Roscoe Turner

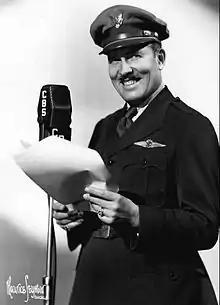
Turner as narrator on the "Sky Blazers"

Roscoe Turner (September 29, 1895 – June 23, 1970) was a record-breaking American aviator who was a three-time winner of the Thompson Trophy air race and widely recognized by his flamboyant style and his pet, Gilmore the Lion. He also founded a US domestic airline, ultimately called Lake Central Airlines, that in 1968 merged into Allegheny Airlines, the predecessor to US Airways.